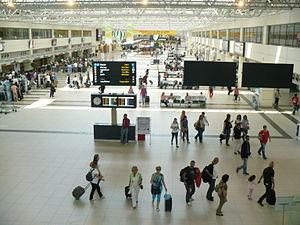
L'aéroport d'Antalya est situé à environ 10 km de la ville turque d'Antalya, au cœur d'une des principales régions touristiques du pays. Il a été utilisé par 18 millions de passagers en 2007, dont 15 millions d'étrangers. Il a été conçu pour pouvoir accueillir jusqu'à 35 millions de passagers.